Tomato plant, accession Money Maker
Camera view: bottom (45 deg); turntable rotation: 300 degrees
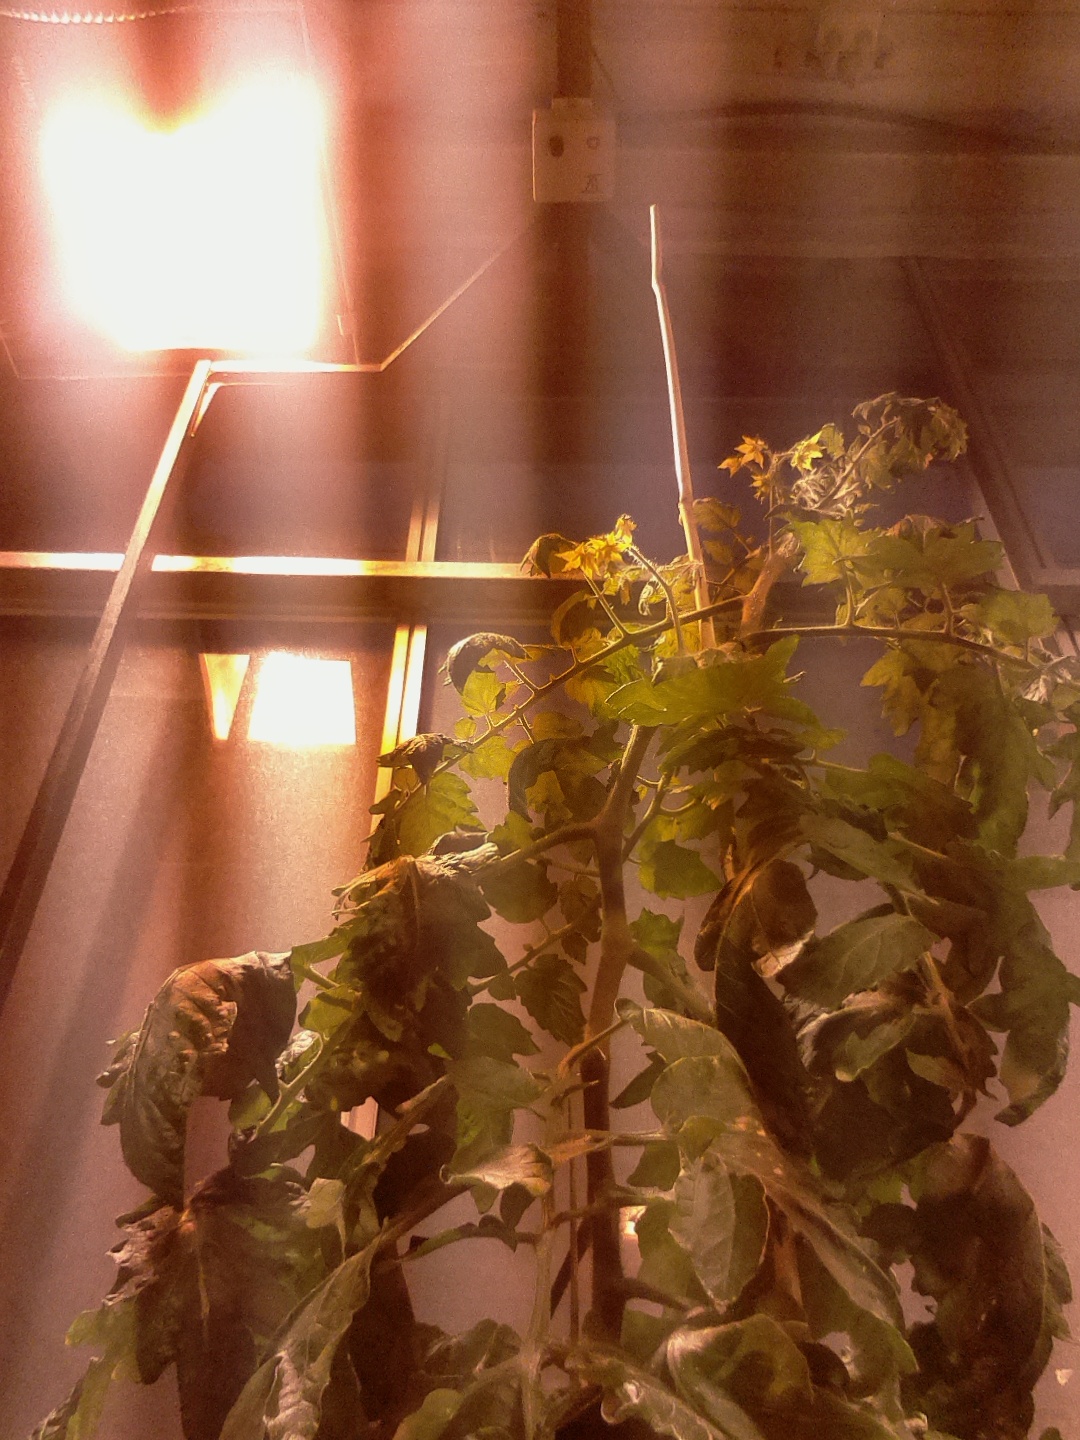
BBCH growth stage 67: Full flowering, 70%-80% of flowers open, more petals falling